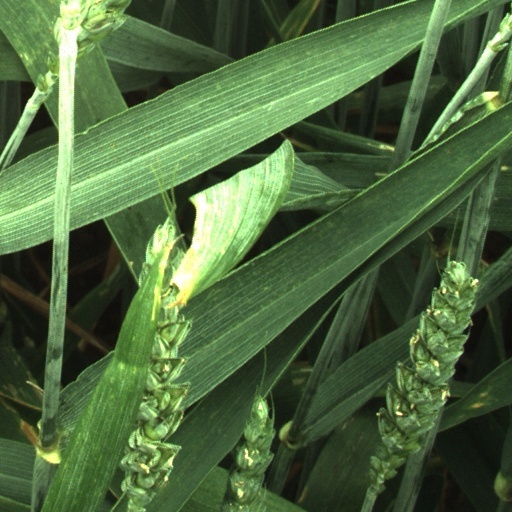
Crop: wheat